Women of the Wall

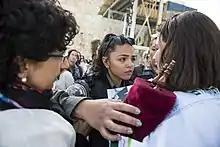
Border patrol conflict with Women of the Wall protestors

Women of the Wall was founded in December 1988 at the first International Jewish Feminist Conference in Jerusalem. On December 1, 1988, during the conference, Rivka Haut organized a group of multi-denominational women to pray at the Western Wall. 70 women carried a Torah scroll to the Western Wall, and Rabbi Deborah Brin led a prayer service for them. Francine Klagsbrun was the one chosen to carry the Torah at the head of the group, making her the first woman to carry a Torah to the Western Wall. When the conference ended, a group of Jerusalem women led by Bonna Devora Haberman continued to meet at the Kotel and formed Women of the Wall to assert their right to pray there without hindrance. Women of the Wall has fought a legal battle asserting a right to conduct organized prayer at the Kotel and challenging government and private intervention in its efforts. After demanding police protection, the government was given nine months to make arrangements that would allow them to pray unhindered. At the end of this period, the Ministry of Religion ruled that only prayer according to the "custom of the place" was to be permitted and that "the sensitivities of other worshippers" must not be offended. The Women of the Wall then petitioned the Supreme Court to recognize their right to pray at the Wall. A temporary ruling was given which stated that the "status quo" should be enforced until they reached a final verdict.